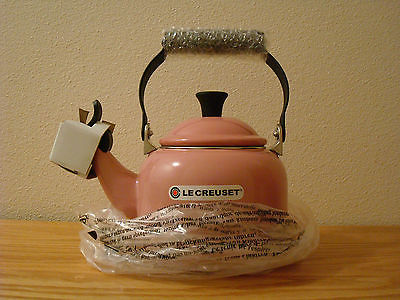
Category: kettle